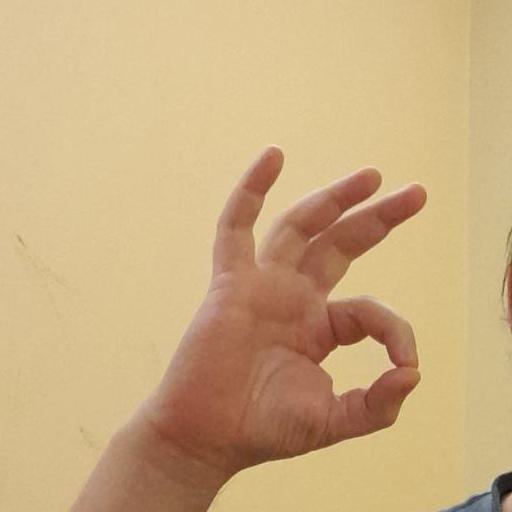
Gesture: ok